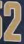
Number: 2